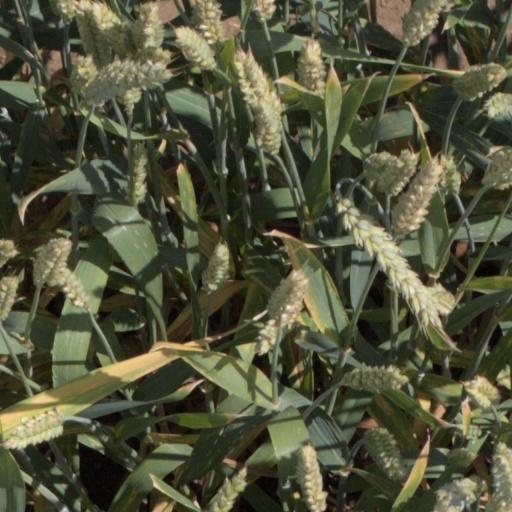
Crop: wheat